Newport Arch

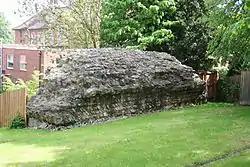
A surviving section of the Roman city wall to the east of the Arch

The arch was remodelled and enlarged when the city, then the Roman town Lindum Colonia, became capital of the province Flavia Caesariensis in the 4th century. Though unique in the United Kingdom, it is nevertheless one of many original Roman arches still open to traffic, other examples being two gates through the city walls of the Roman town of Diocletianopolis (now Hisarya, Bulgaria), as well as numerous examples in Anatolia.